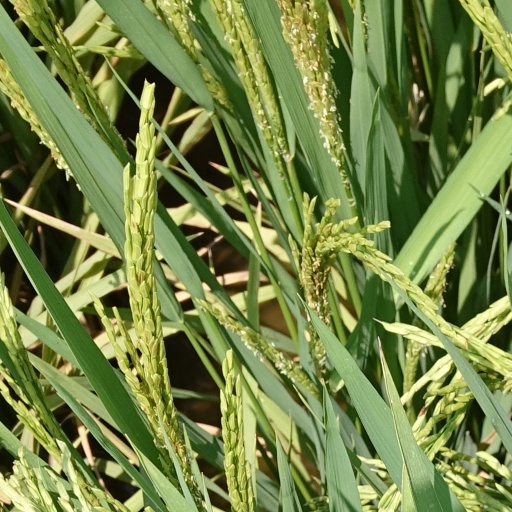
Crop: rice